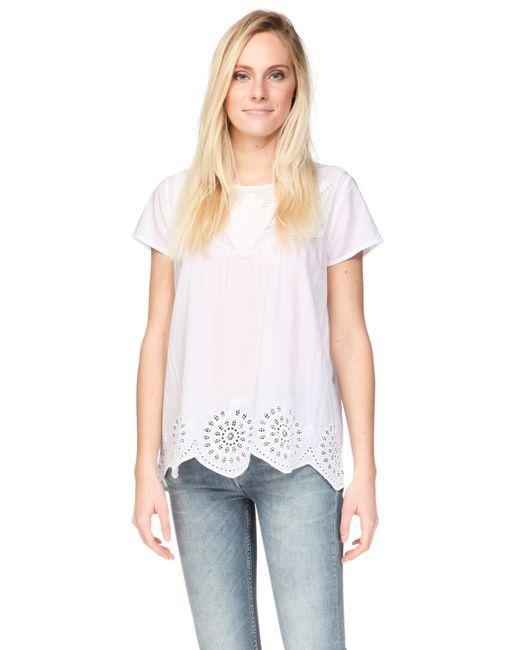
Blusen Knopf Geraffte Rüsche Rüschenschuppen Ösenstickerei Schlicht Bohemian